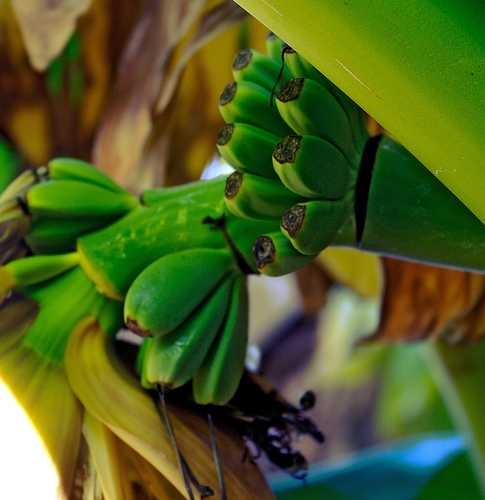
Label: Banana